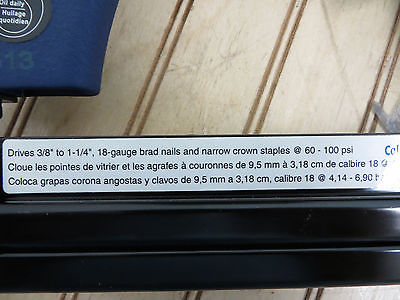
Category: stapler